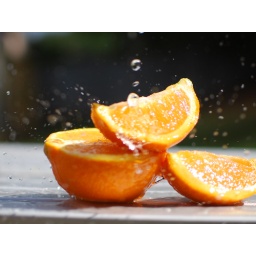
Playing with some water and fruit in my backyard.